Staveley Works railway station

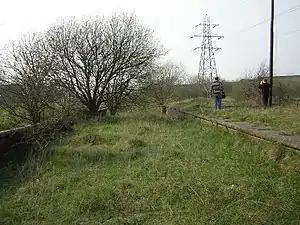
Site of Staveley Works in 2005

Staveley Works railway station was on the outskirts of the town of Staveley, Derbyshire.